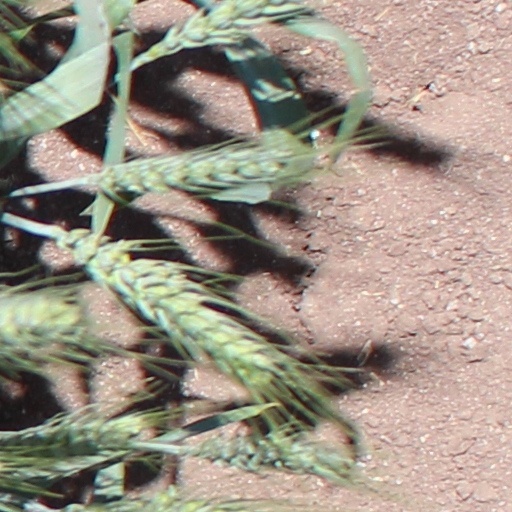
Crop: wheat